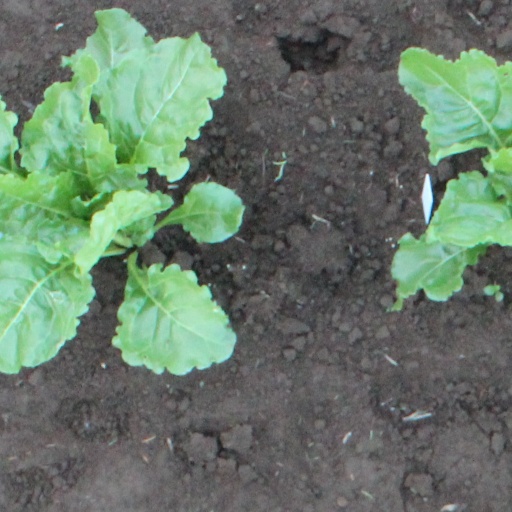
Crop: sugar beet